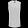
Label: T - shirt / top